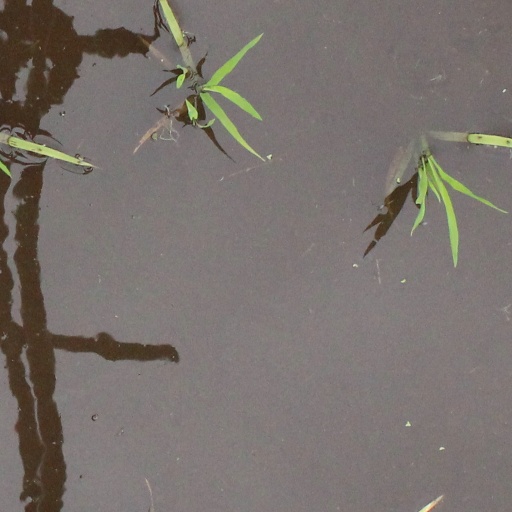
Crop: rice